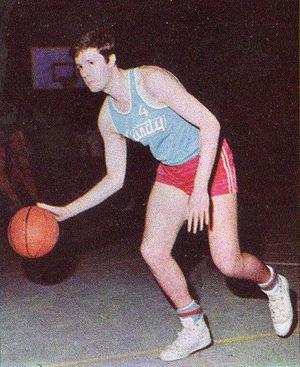
Augusto Giomo, né le 3 février 1940 à Trévise et mort le 27 janvier 2016 dans la même ville, est un joueur et entraîneur italien de basket-ball. Il est le frère de Giorgio Giomo.